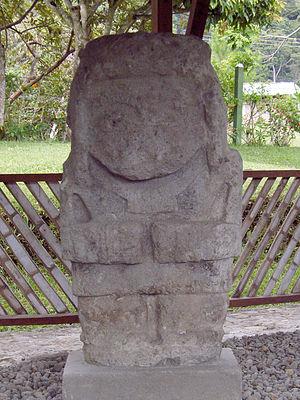
Les civilisations précolombiennes en Colombie sont aujourd'hui l'objet de l'intérêt de la science et de la culture, la connaissance de ces civilisations étant une manière de s'approcher de l'identité et de la genèse de la nation colombienne. Bien que l'époque précolombienne puisse se révéler complexe et que dans de nombreux cas les informations disponibles soient incomplètes ou interprétées selon différents points de vue, elle intéresse des sciences telles que l'archéologie, l'anthropologie, l'histoire, la sociologie et d'autres. Dans l'étude de l'époque précolombienne sur le territoire national, les travaux et l'avancée des recherches dans les autres pays d'Amérique sont utiles.